Thane Rosenbaum

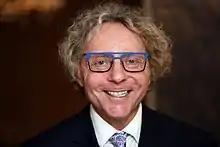

Thane Rosenbaum (born 1960) is an American novelist, essayist, and Distinguished University Professor. He is the director of the Forum on Life, Culture, & Society, hosted by Touro College. Rosenbaum is also the Legal Analyst for CBS News Radio and appears frequently on cable television news programs.